Vindelfjällen Nature Reserve

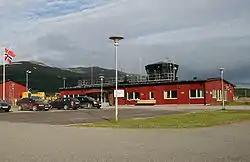
Hemavan Airport in Tärnaby, with the Norra Storfjället mountain range in the background.

Since the early eighteenth century, Swedes began to arrive in the area and settle in the valleys. There were however no villages until the nineteenth century, e.g. villages were created in the area around the lake Stor-Laisan Ammarnäs in 1830. The first house was built in 1826, and in 1850 the village was already well-formed. This colonization was encouraged by the kingdom via an exemption from taxes or other privileges. Most current villages date back to this period. Several churches were built, sometimes even before the installation of the Swedes, to serve as a place of worship for the recently evangelized Sami. For example, the chapel of Jillesnåle, near the reserve, on the banks of Storvindeln, was originally built in 1750, and the chapel of Vila was built in 1723 near Lake Överuman but was abandoned after the change of Norwegian border in 1751 and caught fire four years later. Within the reserve, south of Lake Överst-Juktan, also lies a church, Viktoriakyrkan, built in 1938 when there was no road leading to it: wood construction was cut on site. A road was built in the mid-1970s to join the church. Several small properties are located in the vicinity of the church, with small areas of cultivated land. These areas are now abandoned or used seasonally for hunting or fishing.